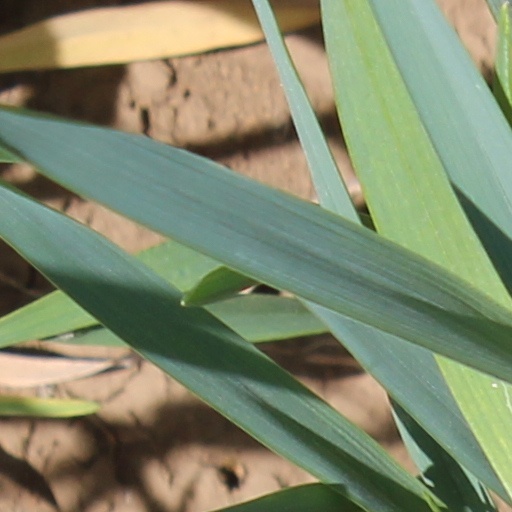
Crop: wheat